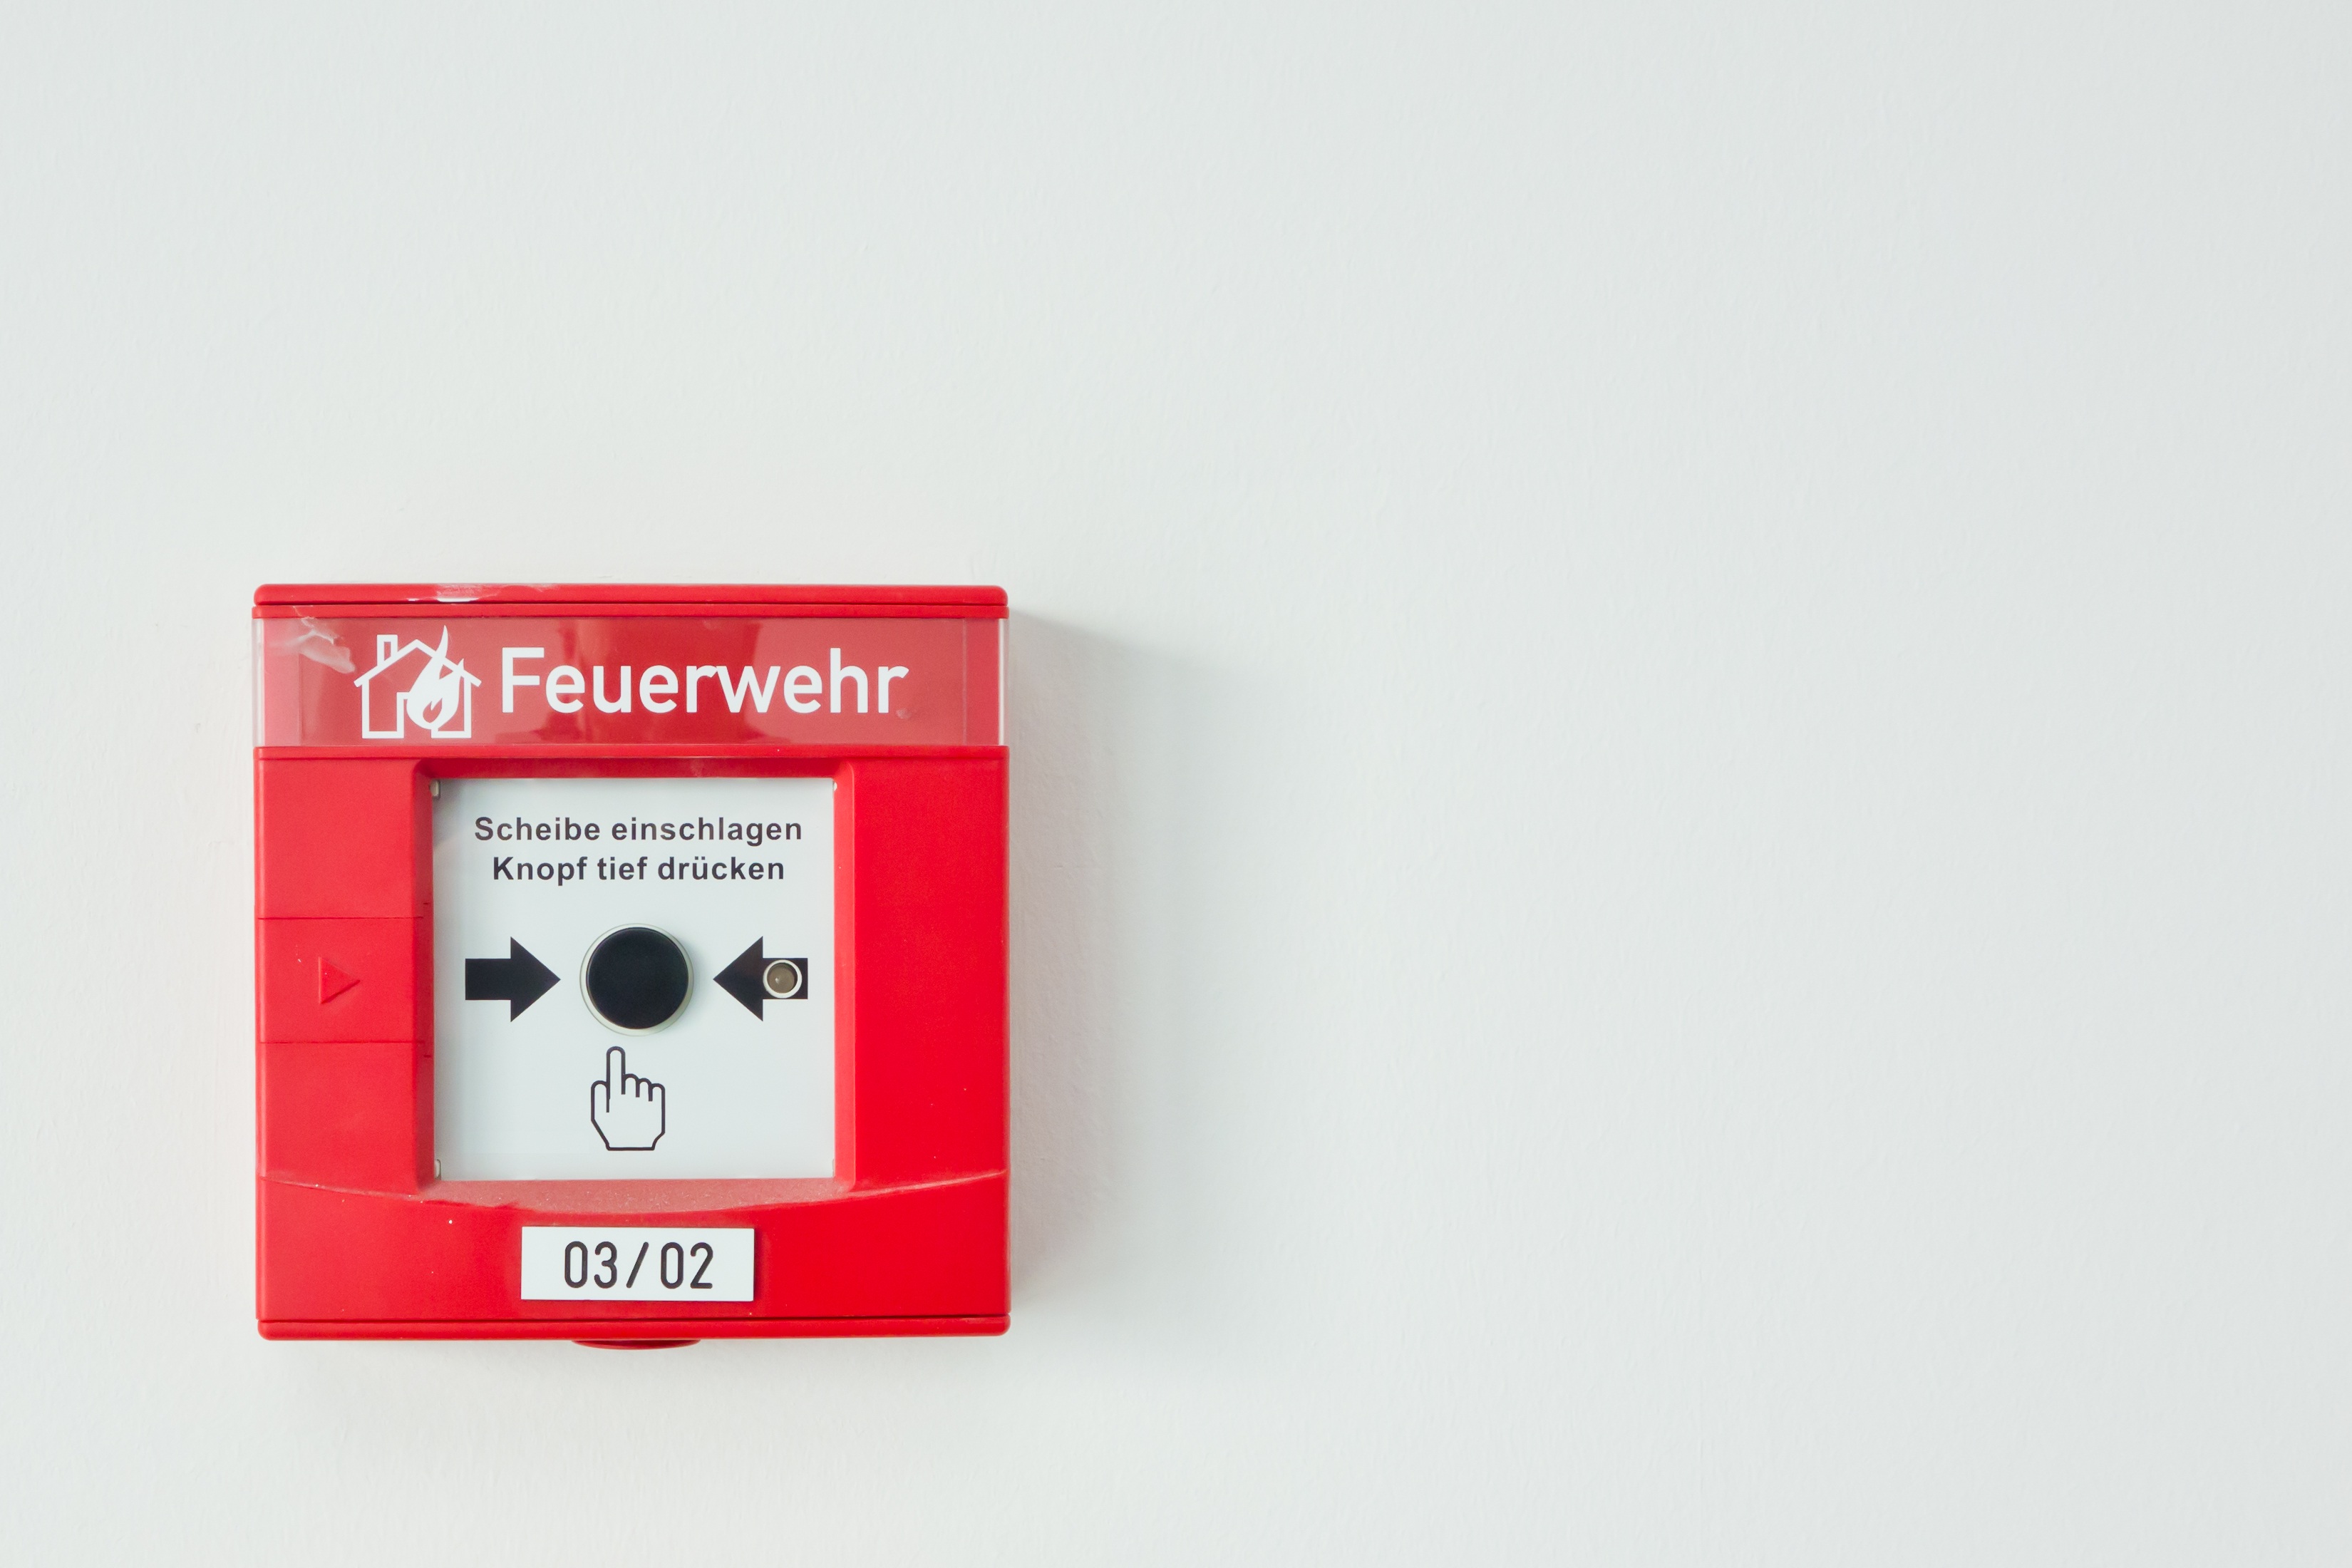
person, technology, red, fire, button, burn, brand, product, control, warning, risk, disc, rescue, smoke alarm system, fire detectors, smoke detector, brandmeldenalage